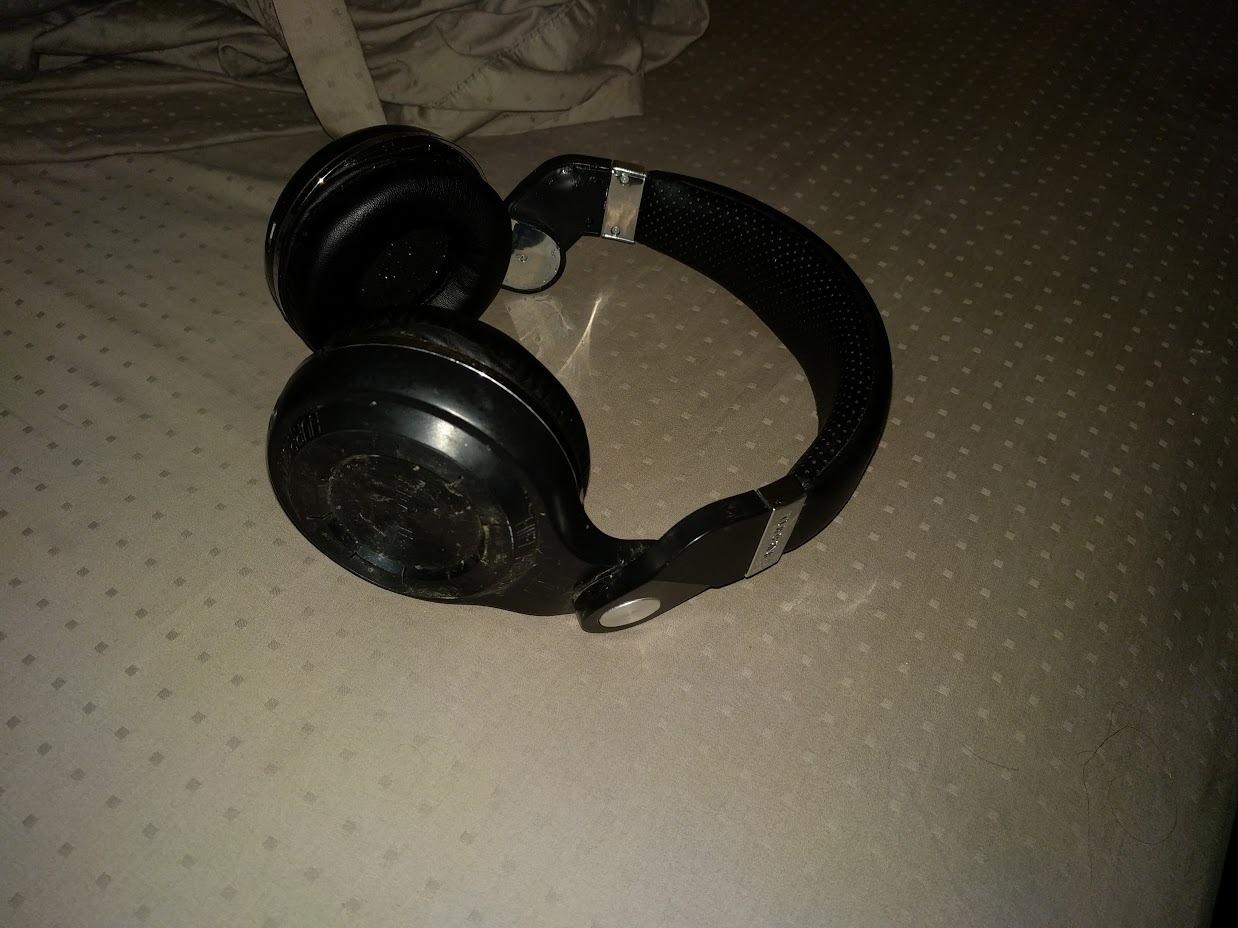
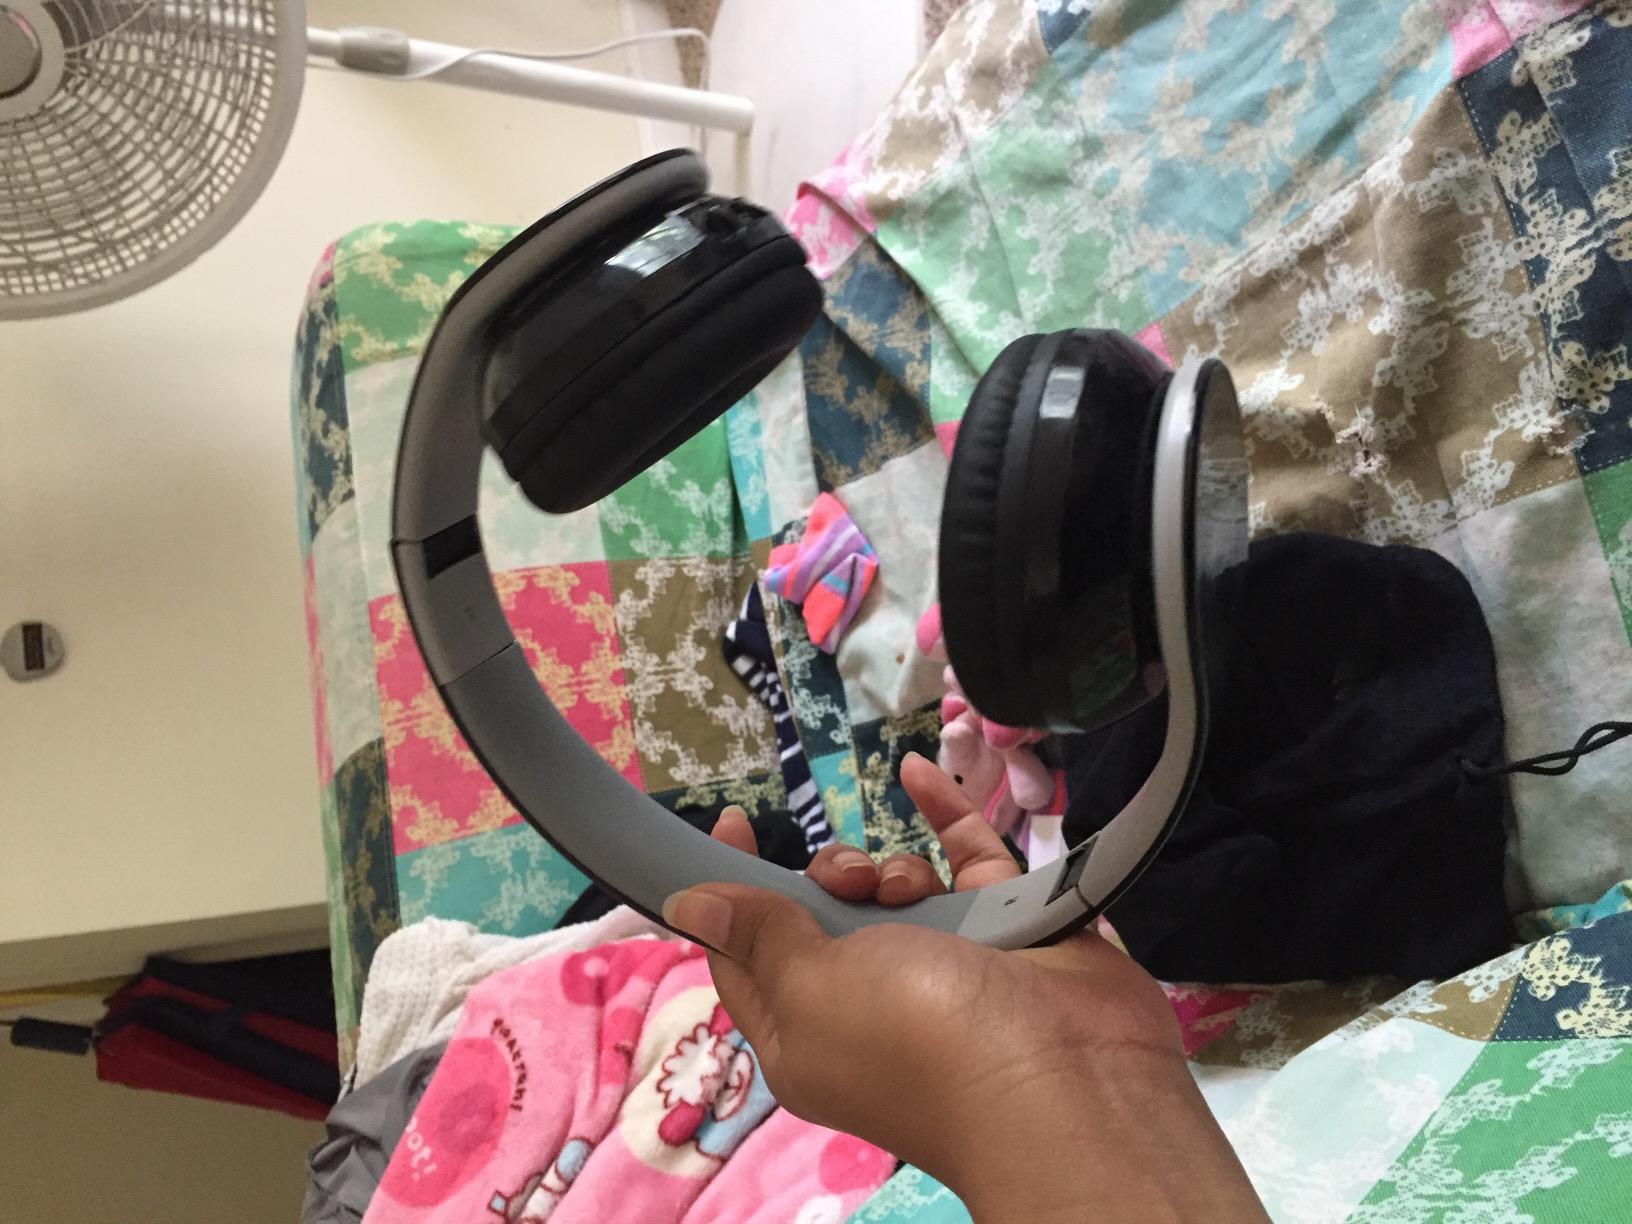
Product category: headphones
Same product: no